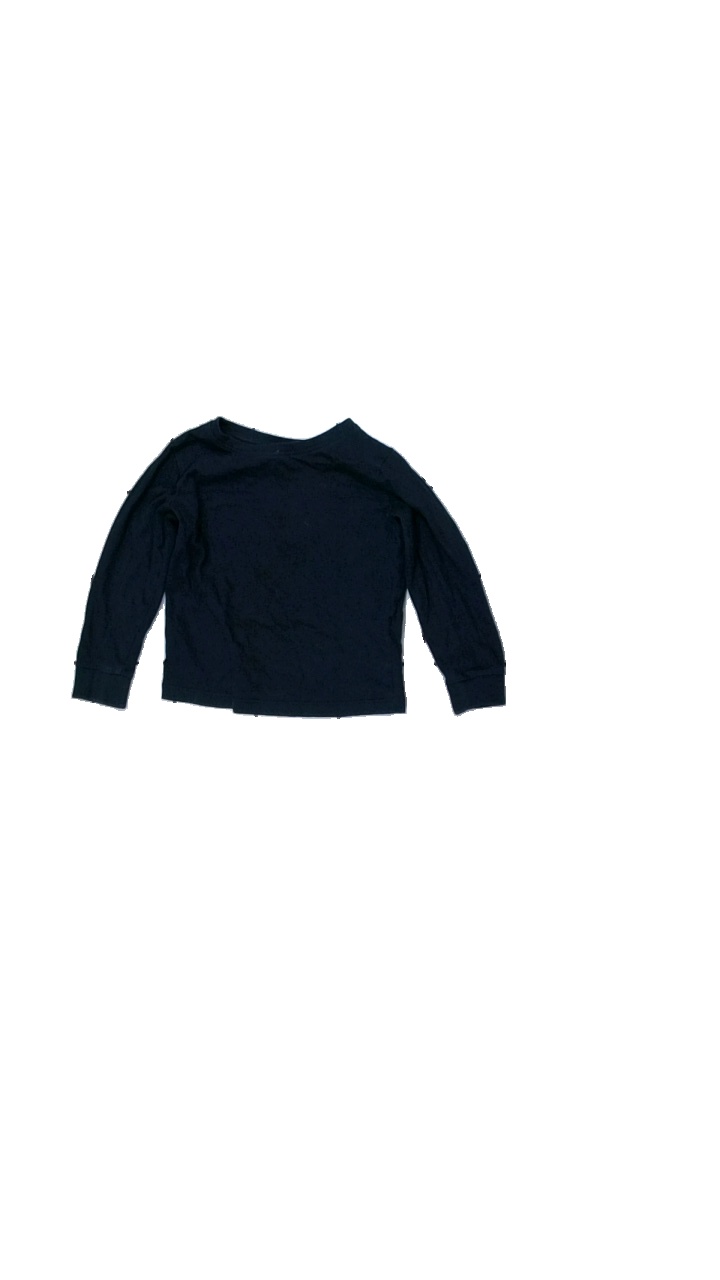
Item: Top (Children)
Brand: Cubus
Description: svart långärmad tröja, urtvättad + luddig
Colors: Black
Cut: Regular
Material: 100% cotton
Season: All
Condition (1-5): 2
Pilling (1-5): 2
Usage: Export
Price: <50